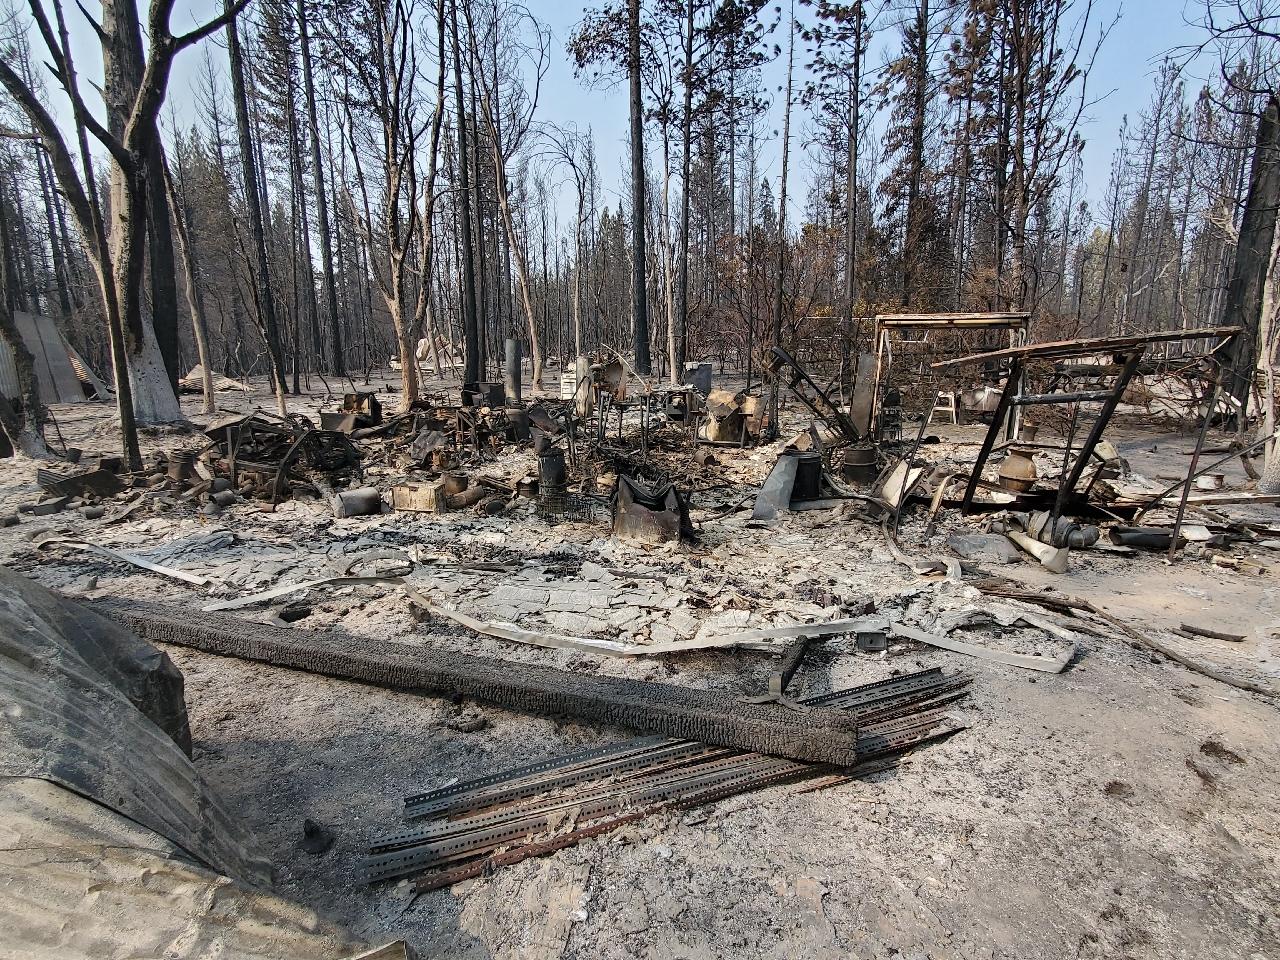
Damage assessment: destroyed